Convair F-106 Delta Dart

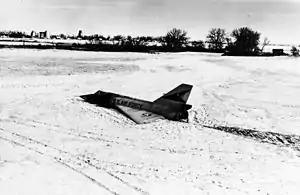
The Cornfield Bomber, pictured here shortly after earning its nickname

In 1972, some F-106As were upgraded in Project Six Shooter that involved fitting the F-106 with a new canopy without metal bracing which greatly improved pilot visibility. Also added was an optical gunsight and provision for a M61 Vulcan 20 mm cannon. The M61 Vulcan had 650 rounds of ammunition in the center of the weapons bay, being used in place of the AIR-2 Genie. Many F-106 units opted to fly without the gun, retaining their nuclear payload instead. The F-15A Eagle started replacing the F-106 in 1981, with "The Sixes" typically passed on to Air National Guard units. The F-106 remained in service in various USAF and ANG units until 1988.